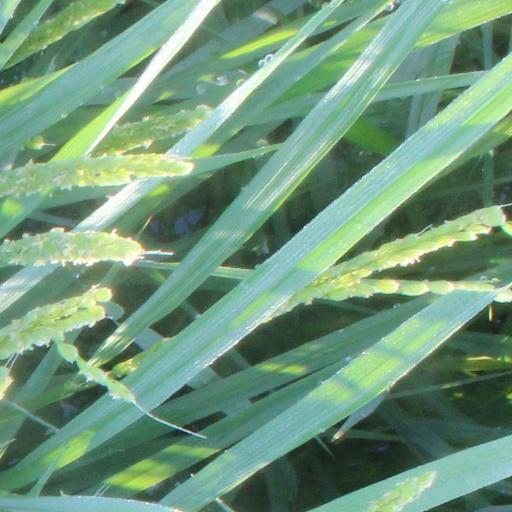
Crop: rice